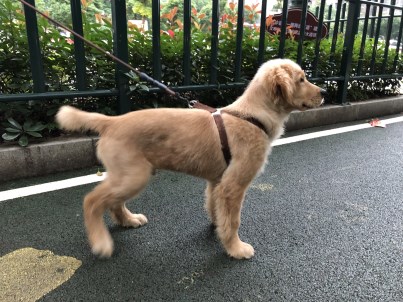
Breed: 5355-n000126-golden_retriever